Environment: real
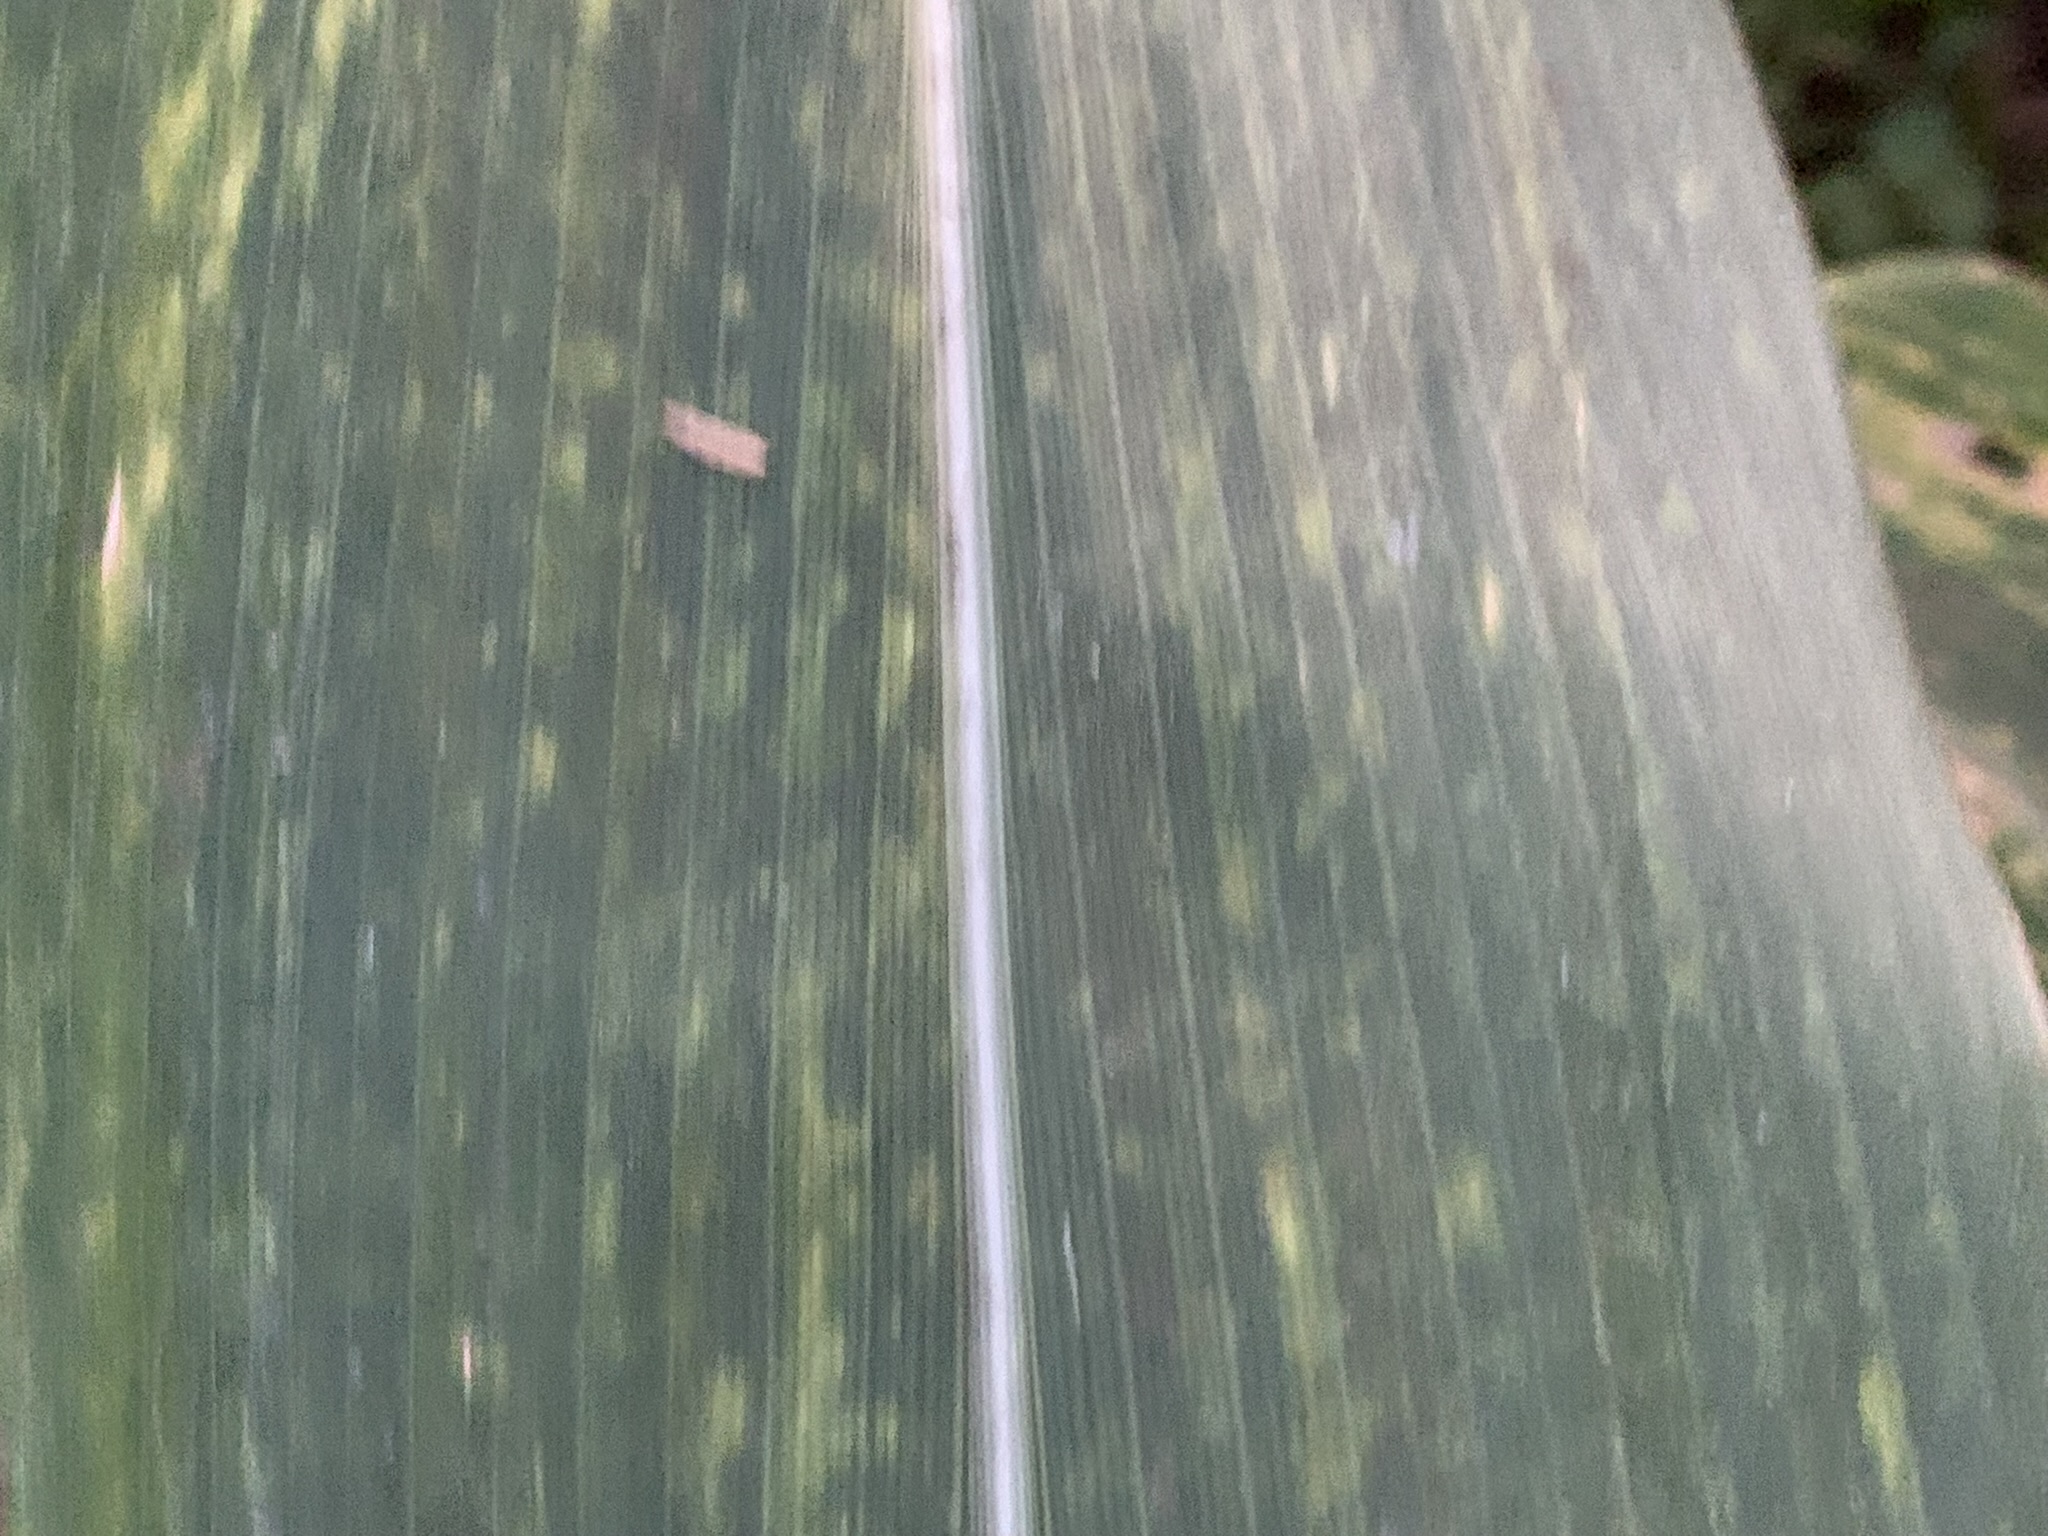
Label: lethal_necrosis